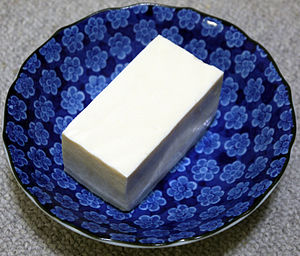
Tofu
kinugoshi tōfu 絹ごし豆腐
Tofu, også kaldt sojabønneost, er et fødemiddel af kinesisk oprindelse, fremstillet af sojabønner. Fremstillingen ligner fremstillingen af ost, idet sojamælken koaguleres, og massen derefter presses til blokke.